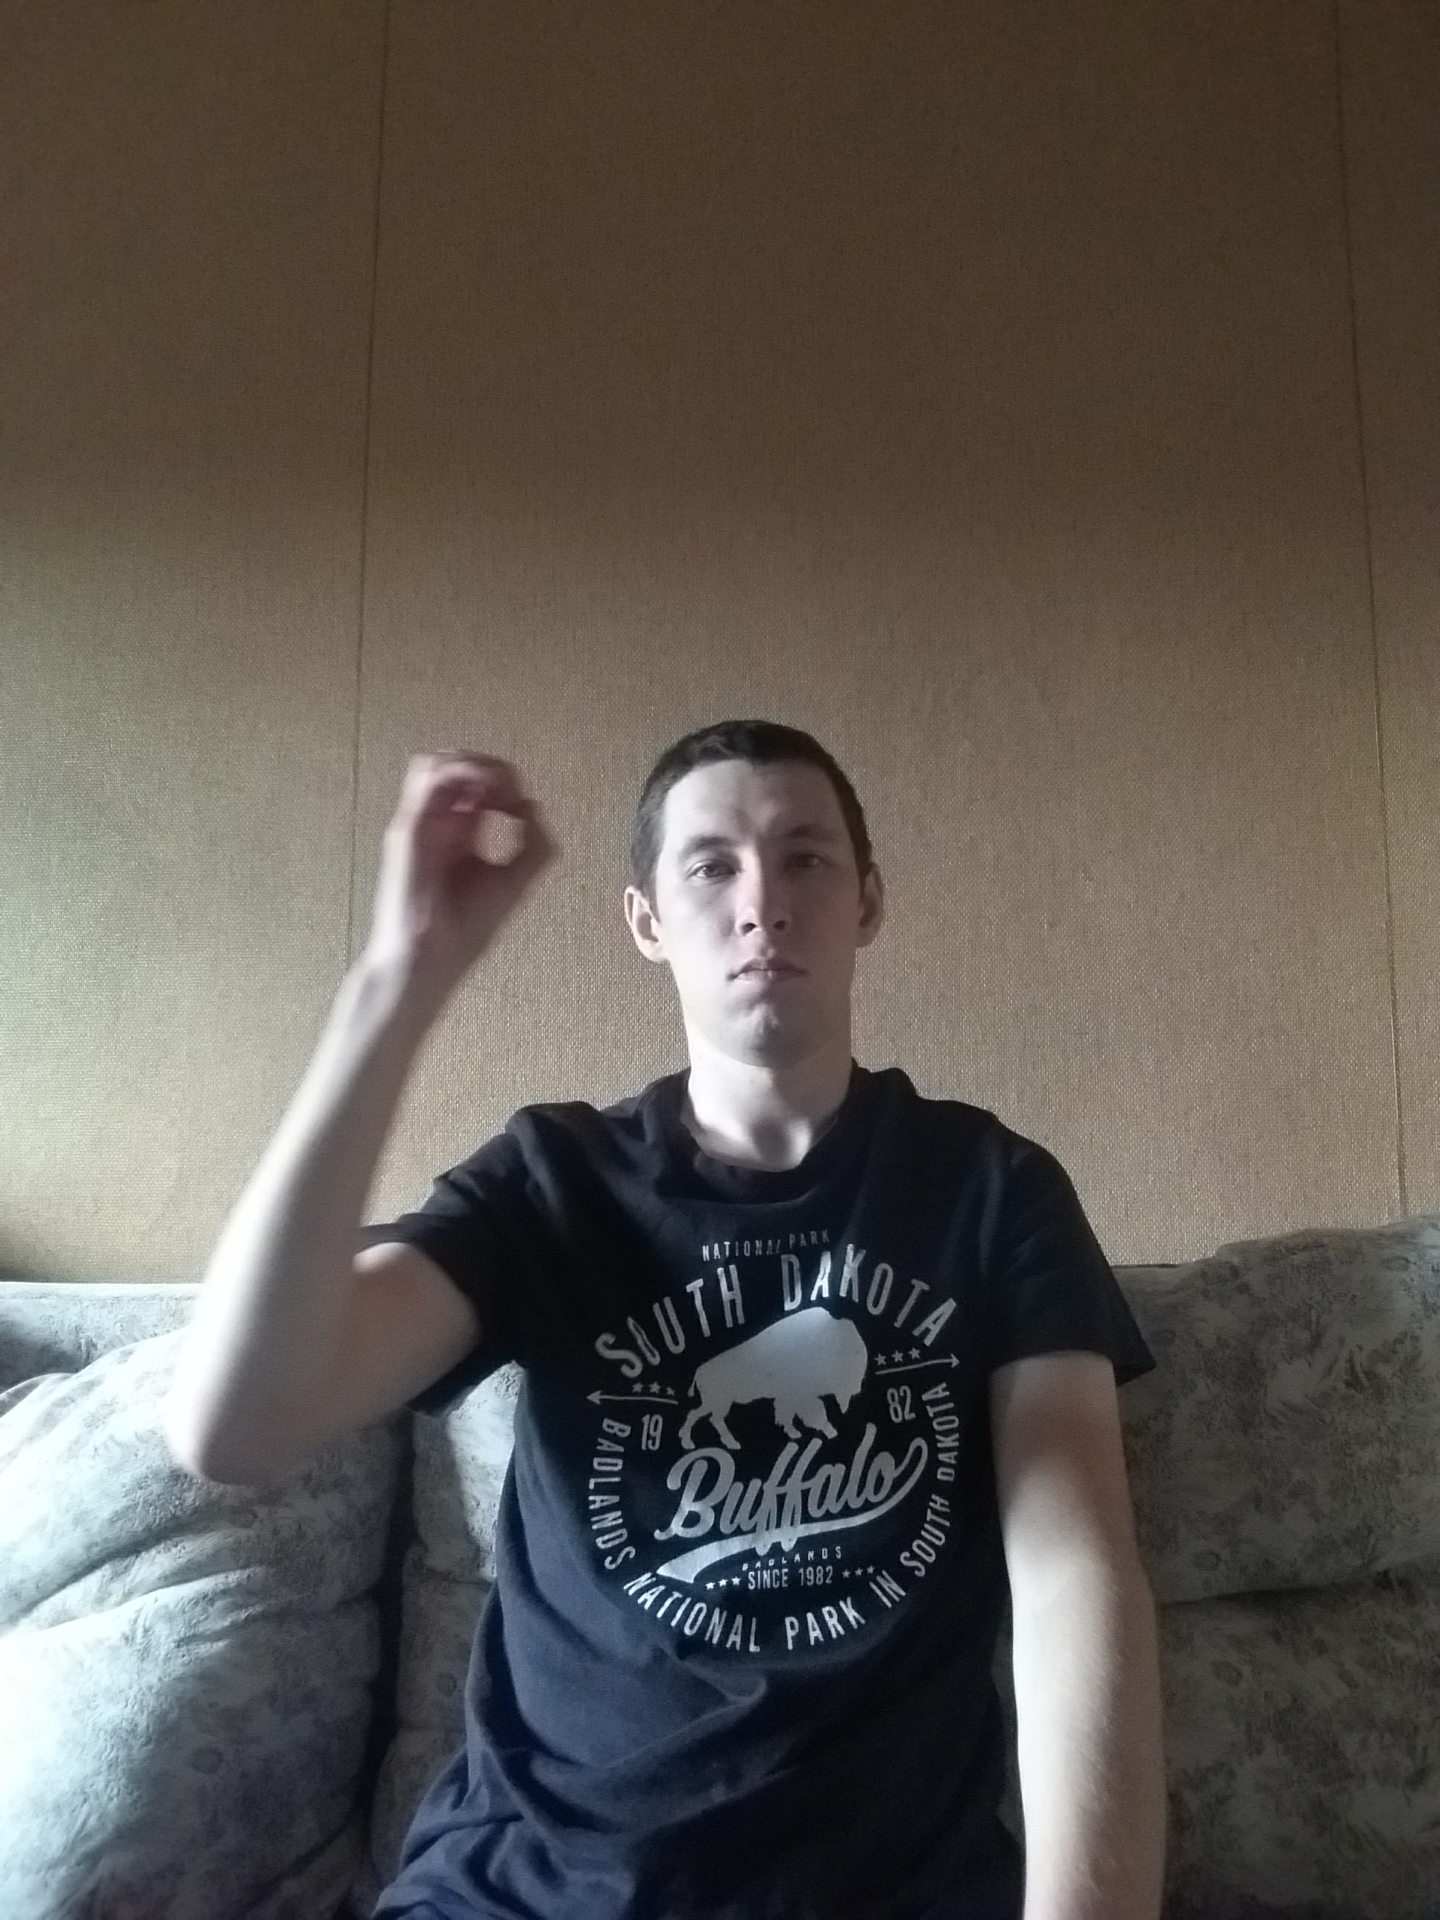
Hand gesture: grip